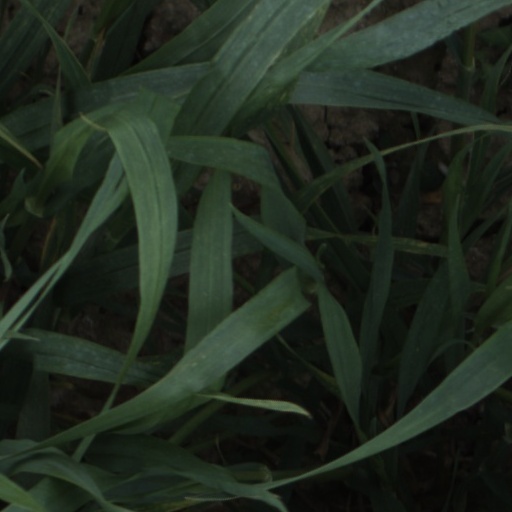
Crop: wheat